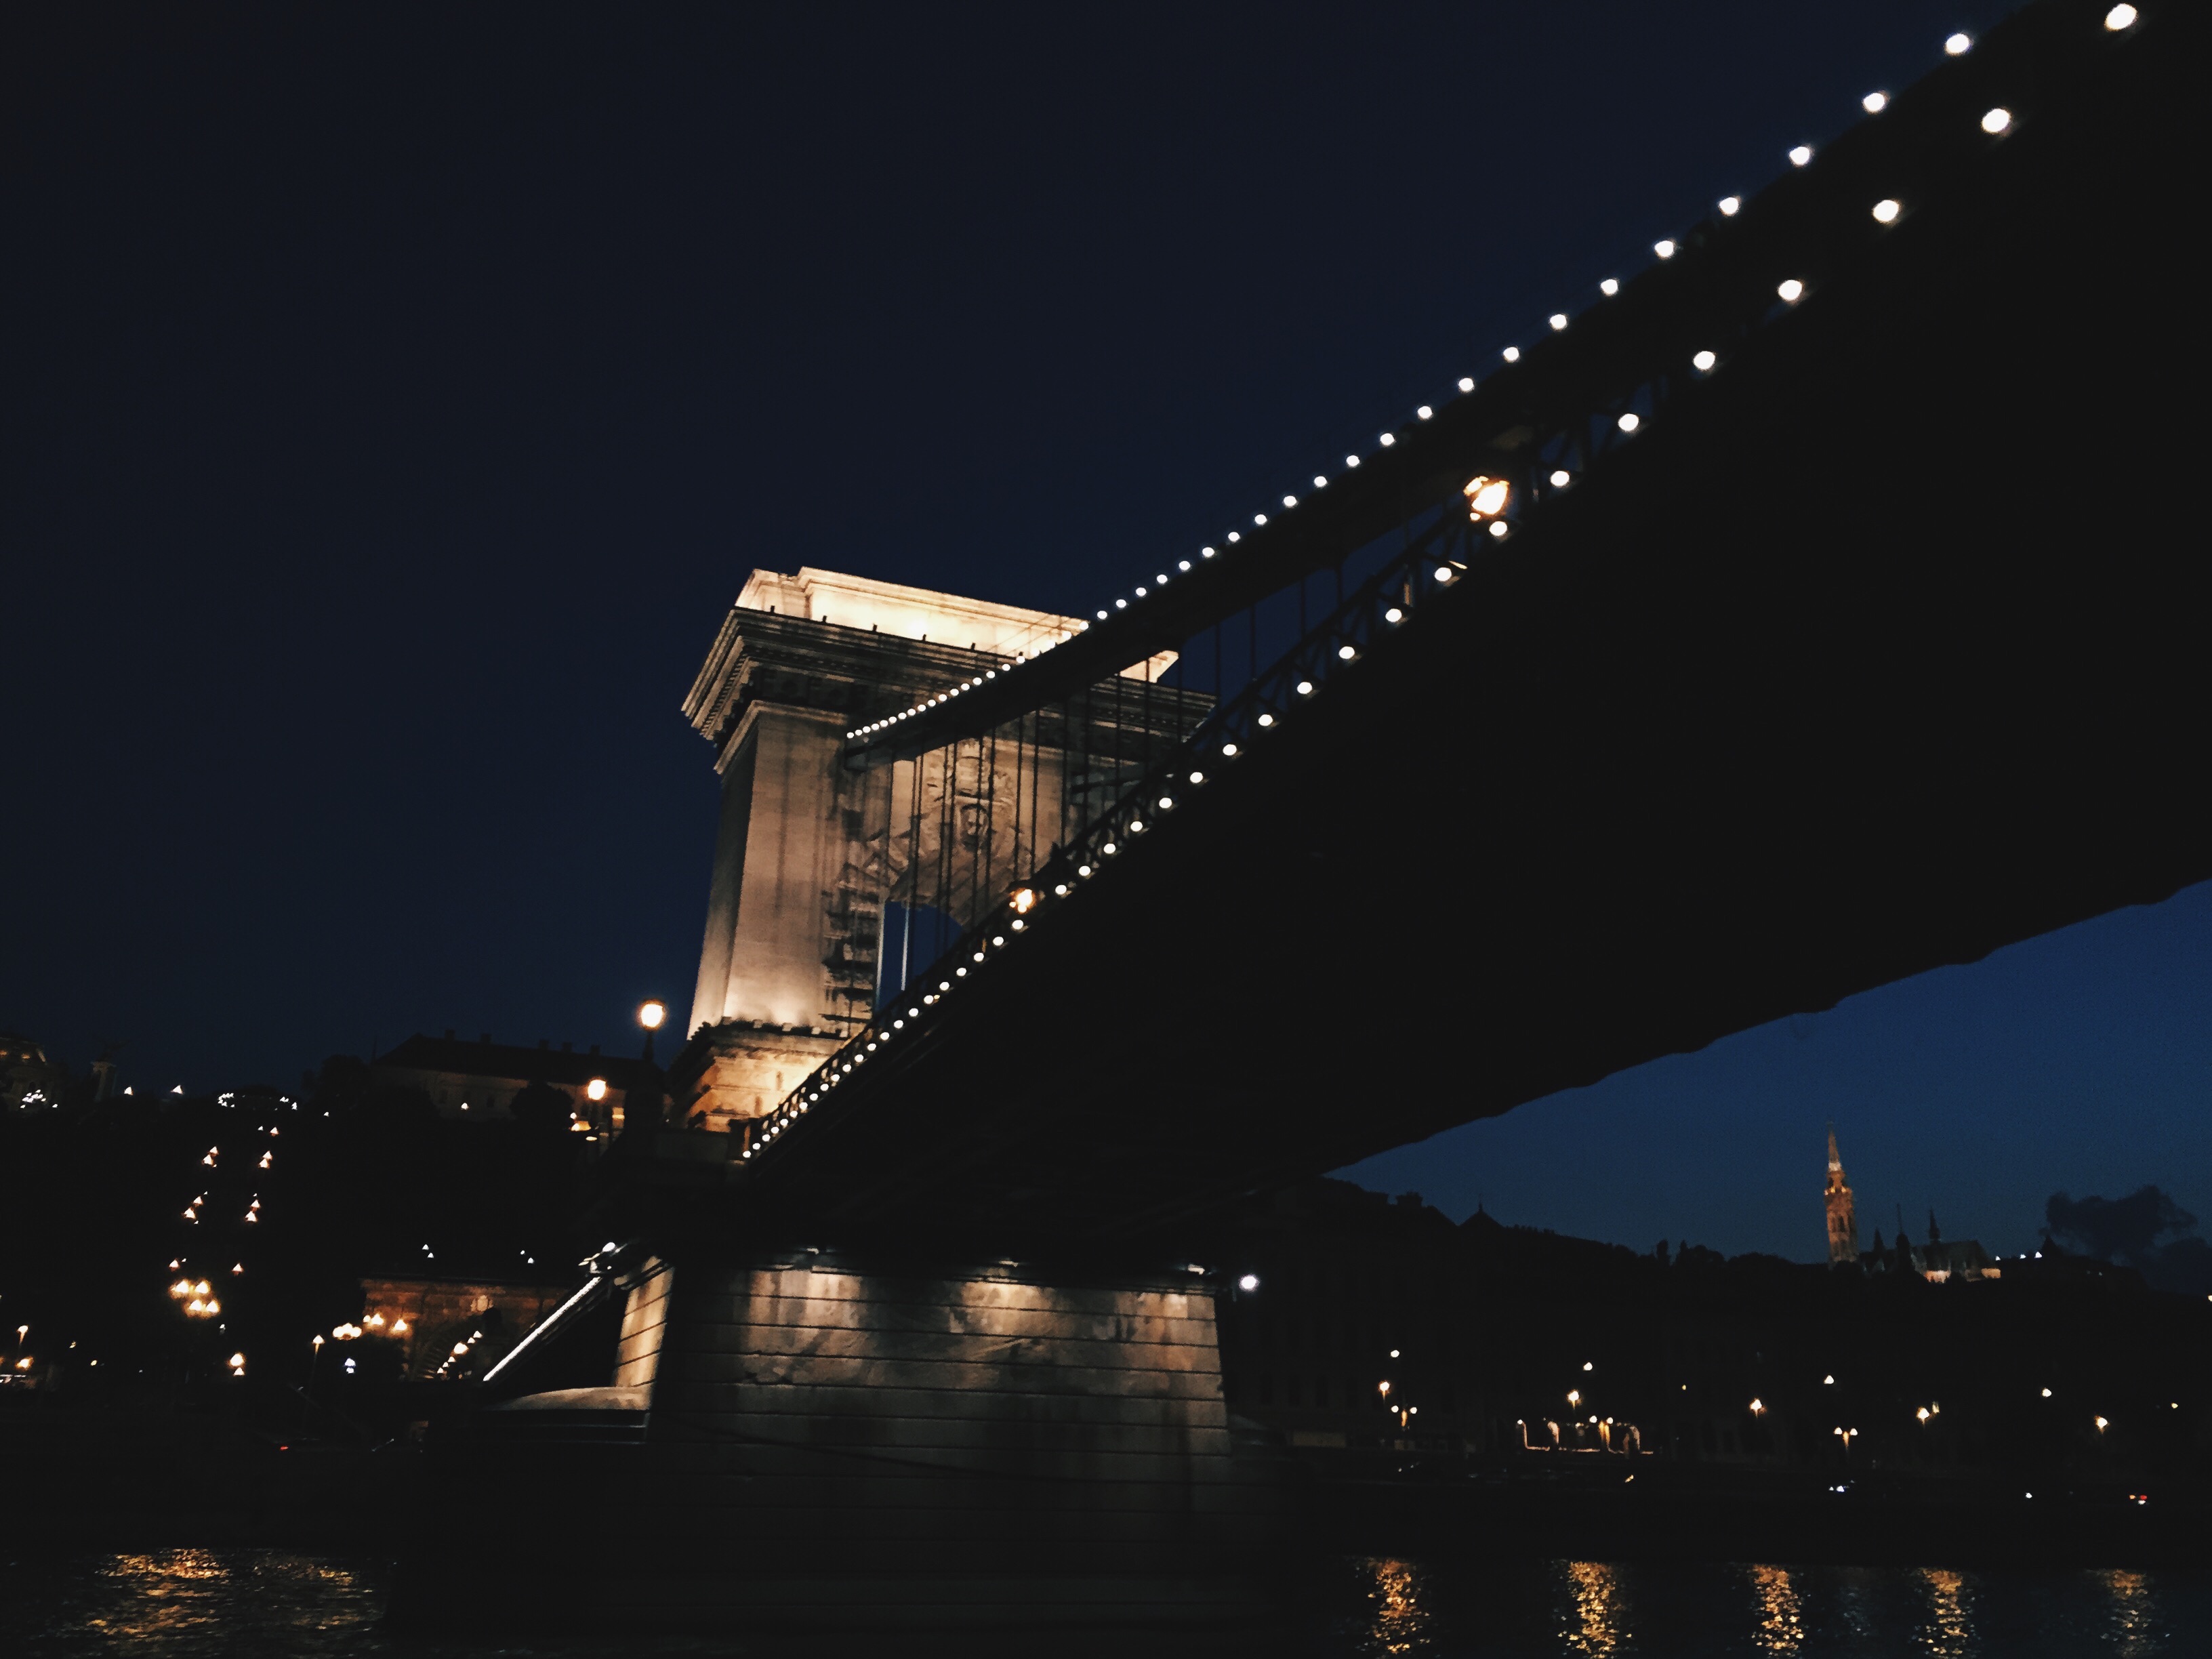
light, bridge, skyline, night, cityscape, dusk, evening, reflection, darkness